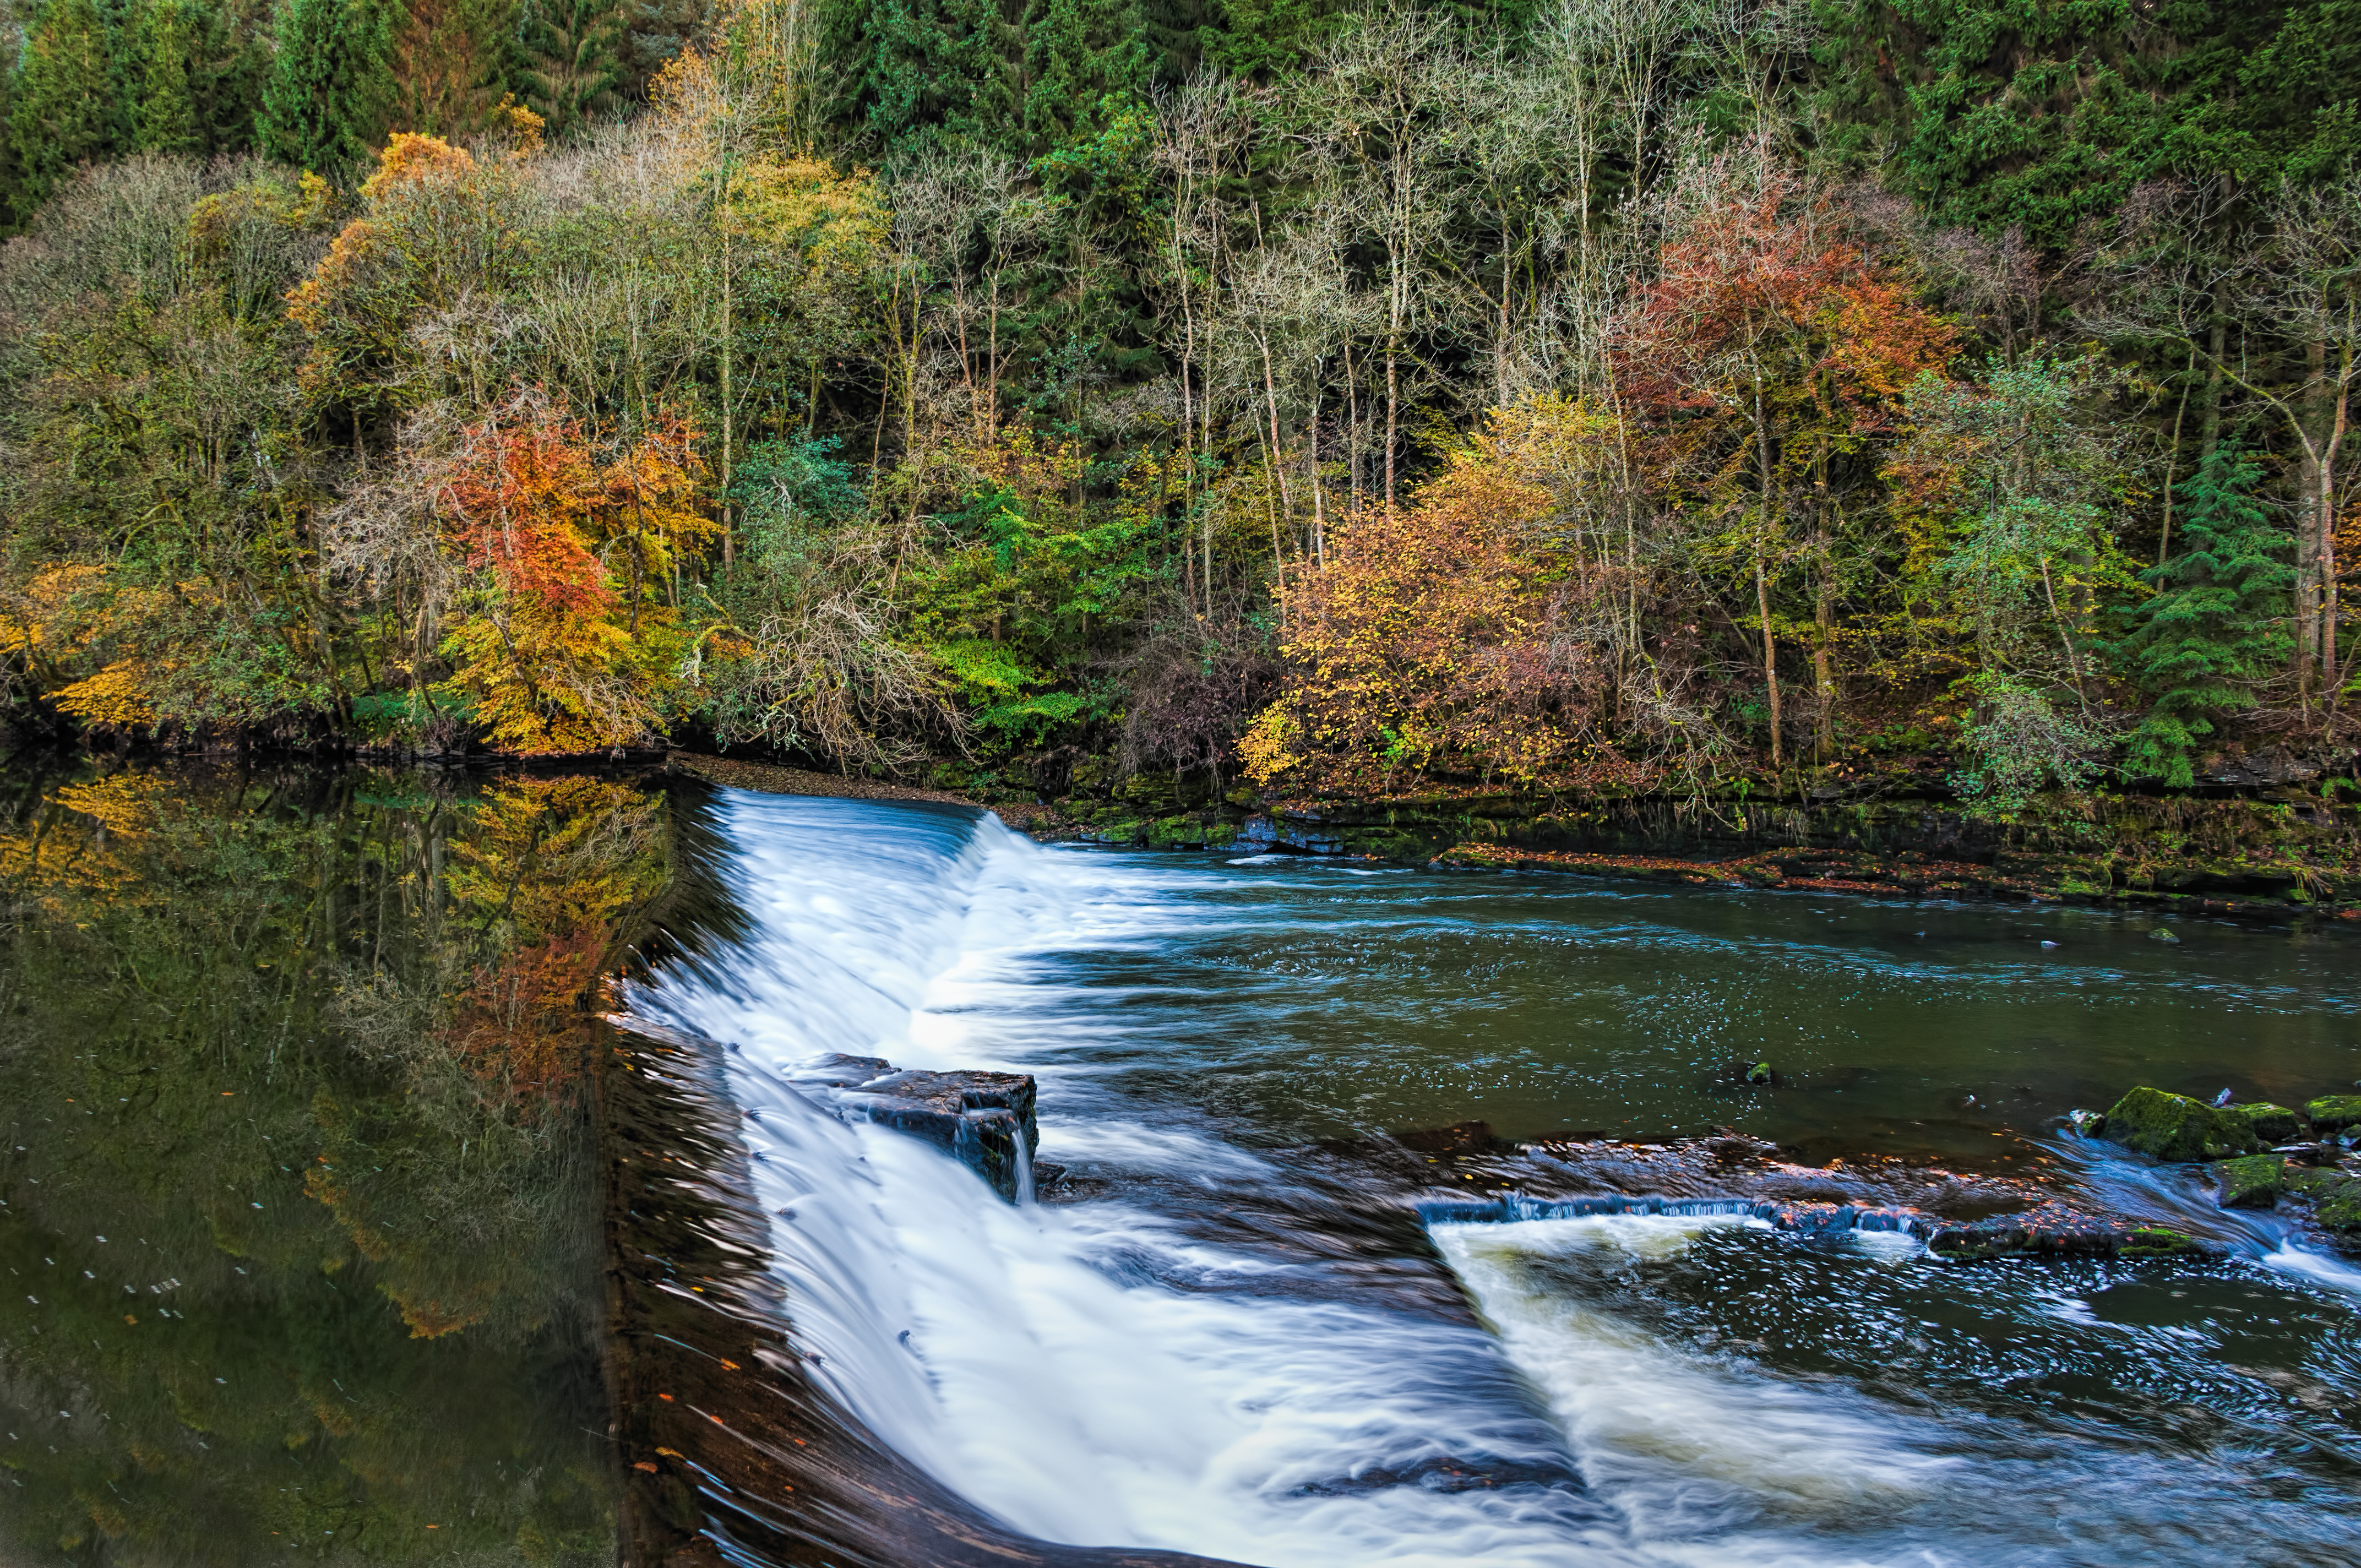
landscape, tree, water, nature, forest, creek, wilderness, leaf, river, valley, stream, reflection, autumn, rapid, season, body of water, unesco, woodland, habitat, worldheritagesite, watercourse, clyde, newlanark, robertowen, landform, natural environment, geographical feature